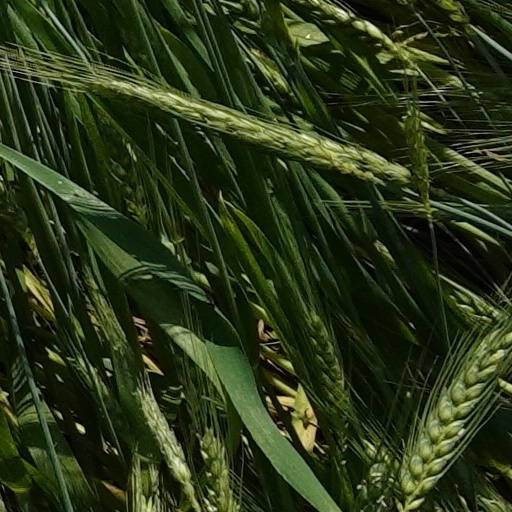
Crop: wheat